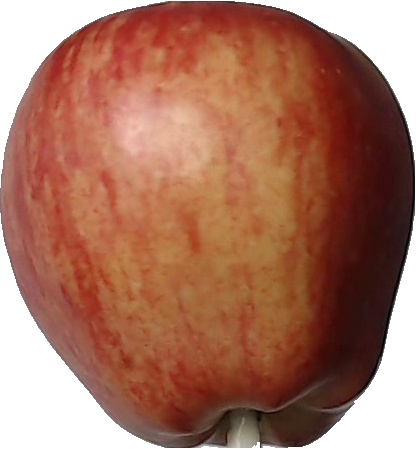
Label: apple_red_1